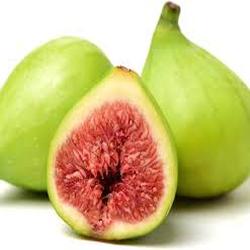
Label: Fig